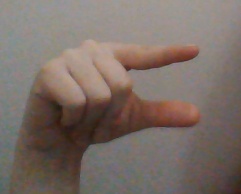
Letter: dal